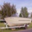
Label: ship